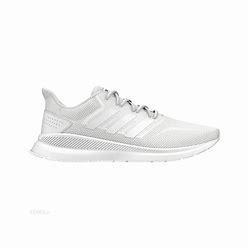
Brand: Adidas
Model: Runfalcon 5